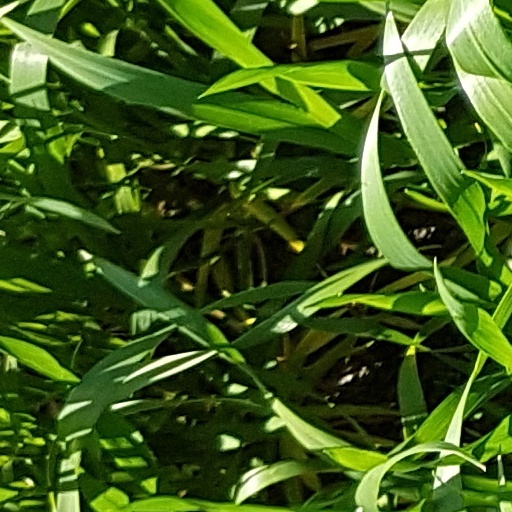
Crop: wheat